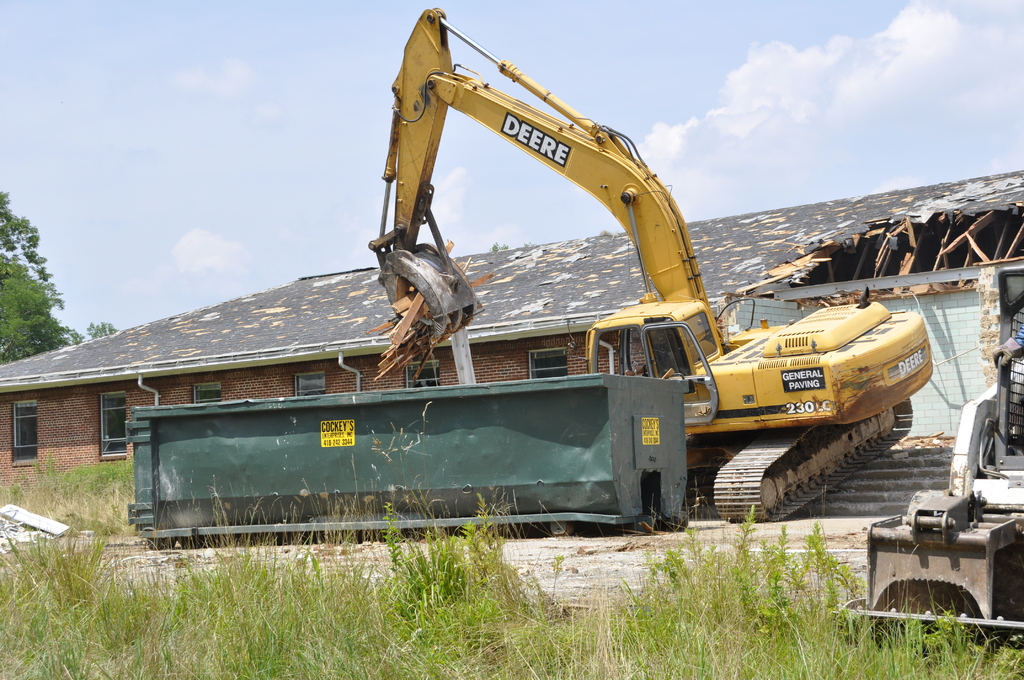
Label: others